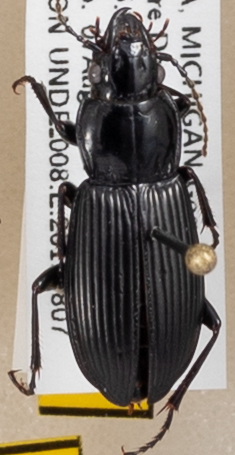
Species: Pterostichus melanarius melanarius
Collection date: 2019-08-07
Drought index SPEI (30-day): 0.582
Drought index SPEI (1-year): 1.77
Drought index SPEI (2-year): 2.09